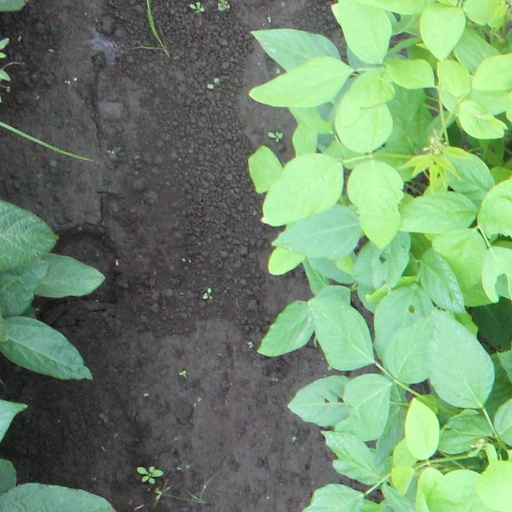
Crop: soybean